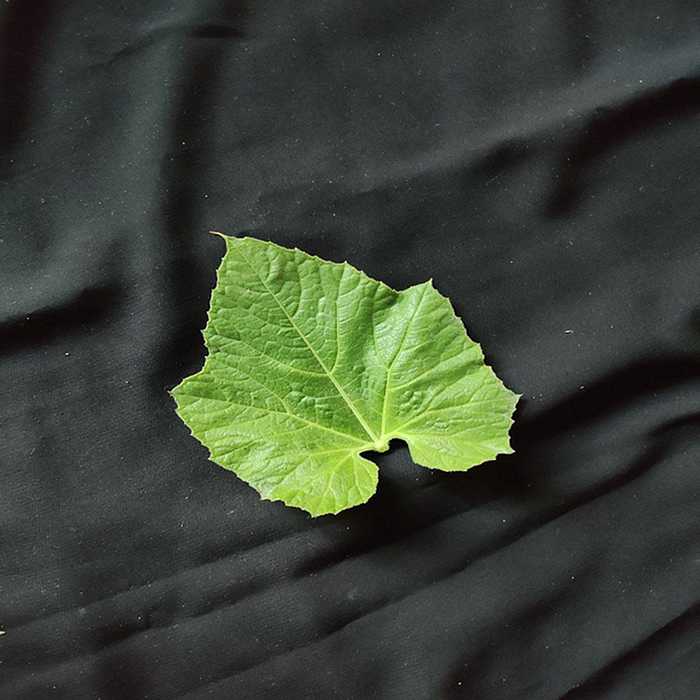
Plant: Bottle gourd
Label: Fresh leaf